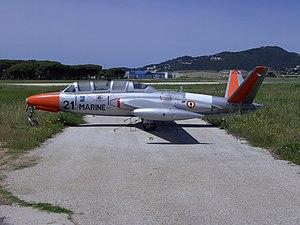
L'Aérospatiale-Potez-Fouga CM170 Magister est un avion à réaction subsonique conçu en France au début des années 1950, et initialement destiné à l'entraînement des pilotes militaires. Reconnaissable à son empennage arrière en « V », il a été fabriqué à un millier d'exemplaires et utilisé par une vingtaine de pays. De nombreux exemplaires sont toujours en service au début du XXIᵉ siècle.
Le Fouga CM-175 Zéphyr est un avion d'entraînement militaire biplace en tandem ayant servi dans l'aéronavale française de 1959 à 1994. Il fut développé à partir du Fouga CM-170 Magister dont il diffère sur certains points :